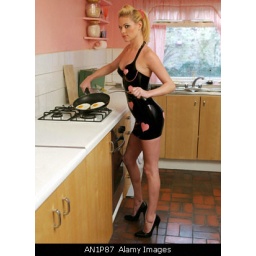
Sexy girl in latex dress coking eggs